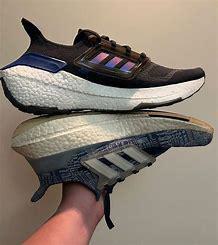
Brand: Adidas
Model: Ultra Boost